Prospect Hill Cemetery (Washington, D.C.)

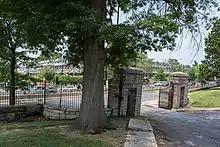
Looking northwest out the current main gates of the cemetery. The housing development beyond North Capitol Street was once cemetery land.

In December 1892, Charles Schneider's investigative committee reported back to the lotholders. He reported that the board of directors was still opposed to the construction of North Capitol Street across cemetery land. If Congress acted and stripped the cemetery of its rights, however, the investigative committee urged that the lotholders seek a fair price for the land (one much higher than the 1 cent per square foot offered other property owners). At a special meeting on December 7, the lotholders voted in favor of the report and to support the board of directors.